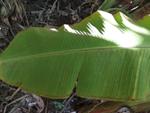
Label: xamthomonas